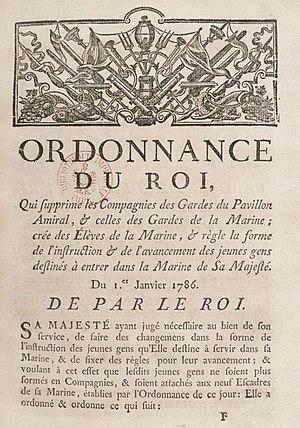
Première page de l'ordonnance royale du 1er janvier 1786 supprimant les gardes marines en vu de la réforme de la formation des officiers. Promulguée par le ministre de la Marine de Castries.
L'histoire de la marine française de 1715 à 1789 confirme que la Marine française est désormais une force permanente après le difficile enracinement du XVIIᵉ siècle. Réduite à peu de chose en 1715, la Marine royale se reconstruit lentement dans les années 1720-1740 et se montre même très innovante pour tenter de compenser la supériorité de la Royal Navy issue des dernières guerres louis-quatorziennes. Louis XV, qui reprend la politique de paix avec l’Angleterre héritée de la période de la Régence, n’accorde pas à sa flotte la totalité des crédits que lui demandent régulièrement ses ministres ce qui fait plafonner le nombre de vaisseaux, maintient un déficit en frégates et limite souvent à peu de chose l’entraînement à la mer.